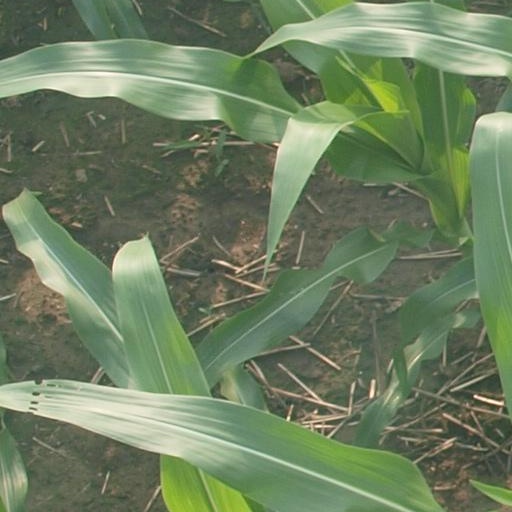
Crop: maize; corn